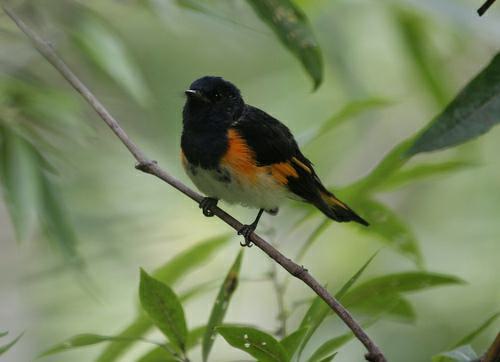
A photo of a american redstart